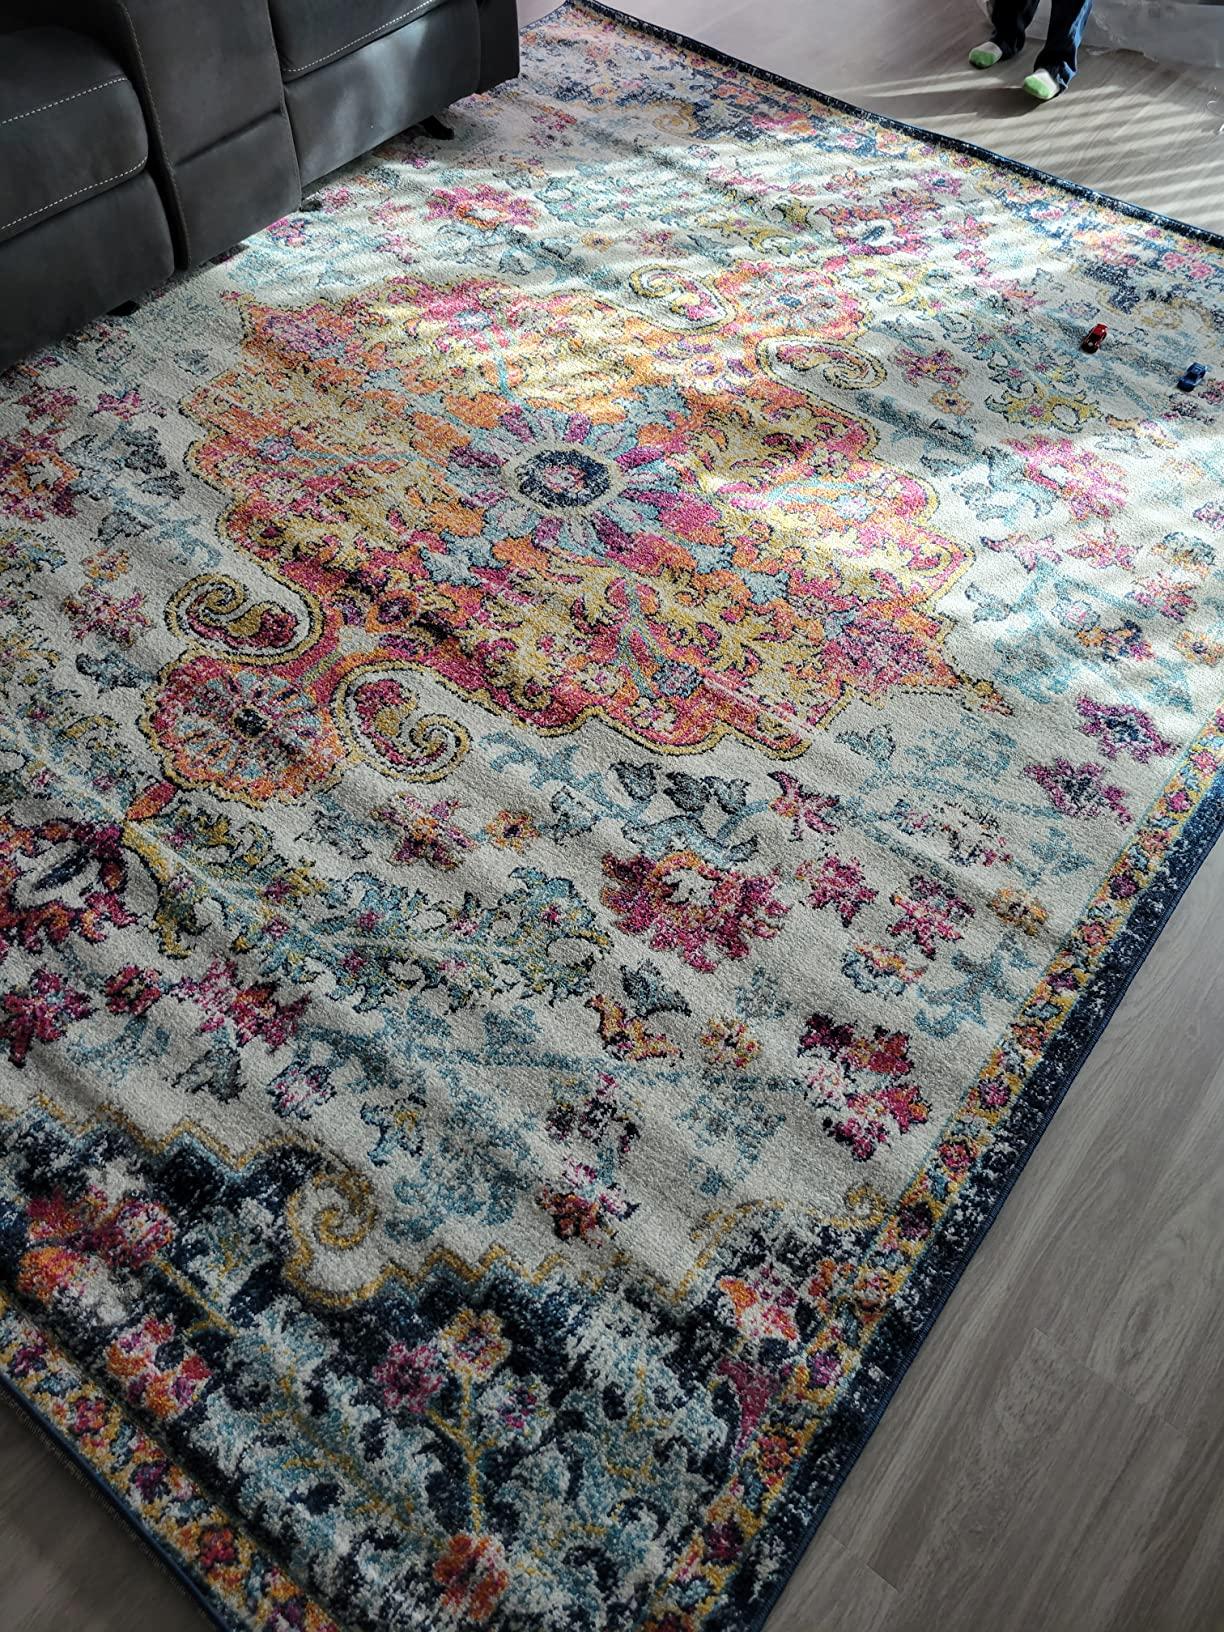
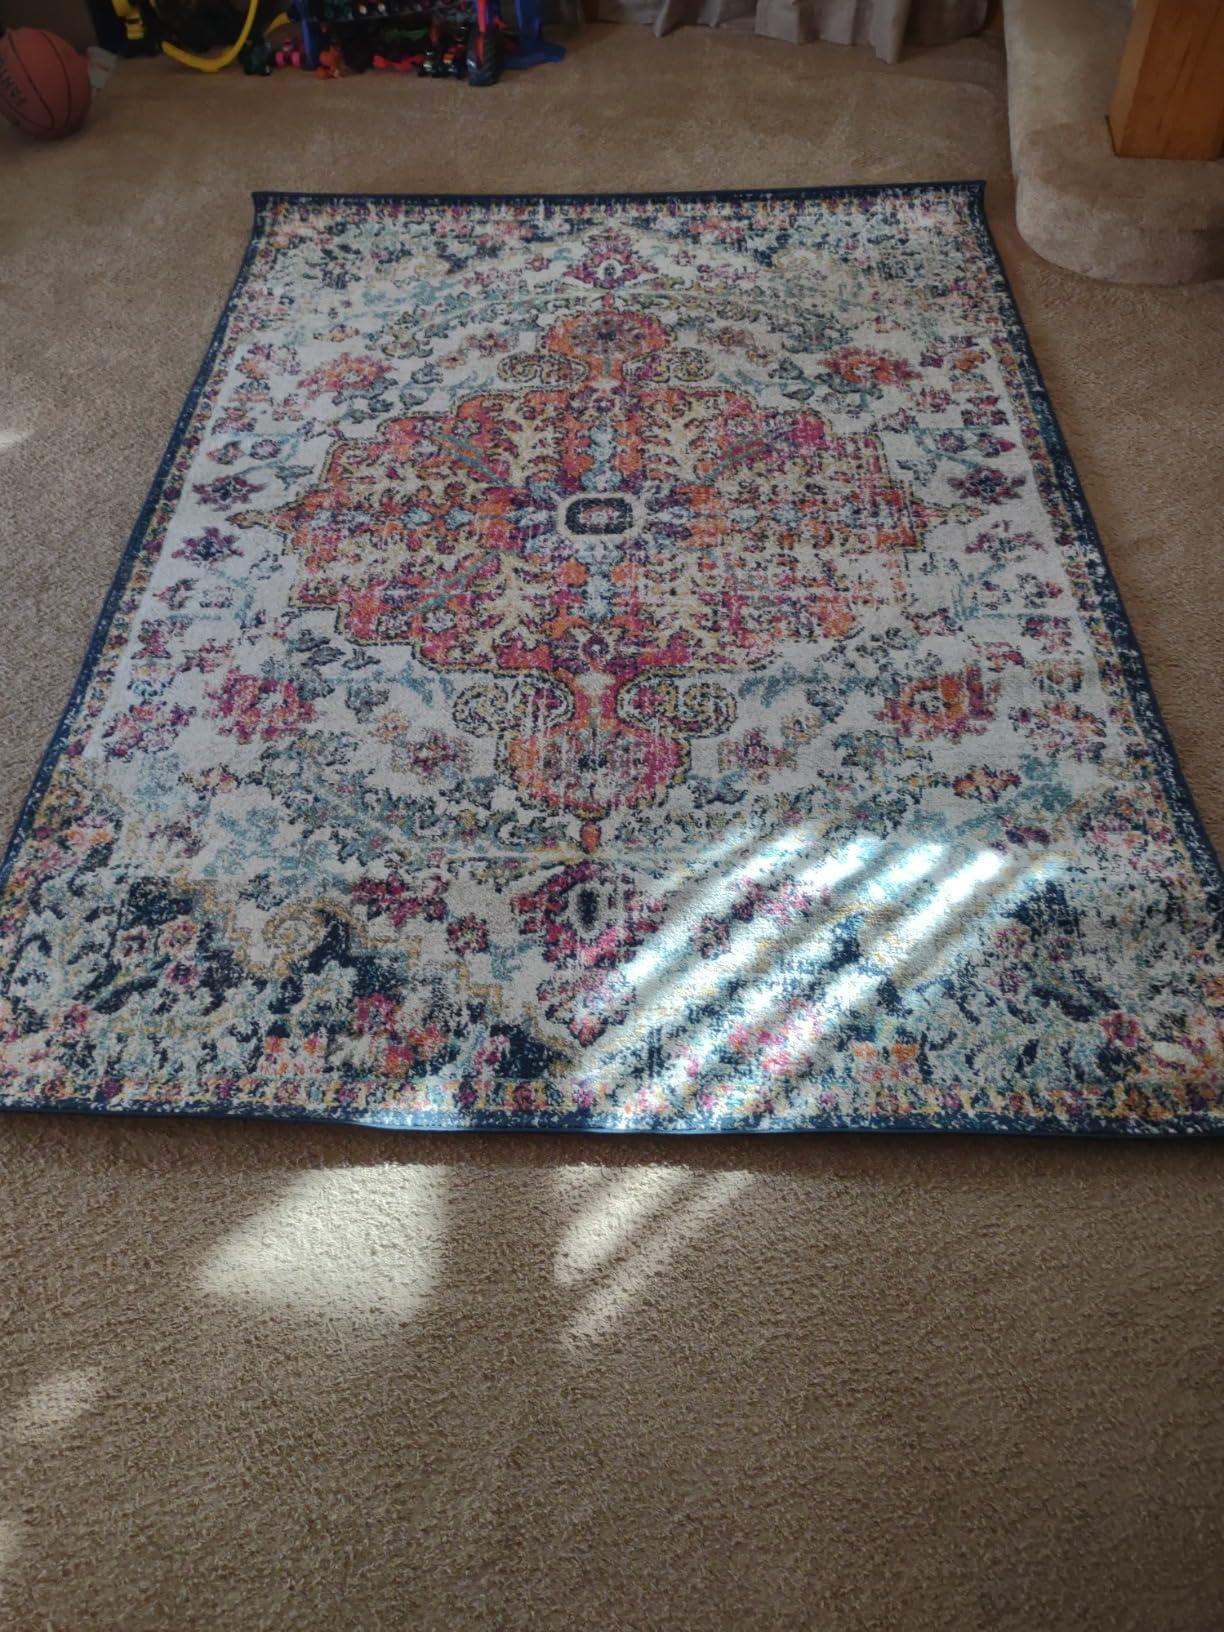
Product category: misc
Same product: yes